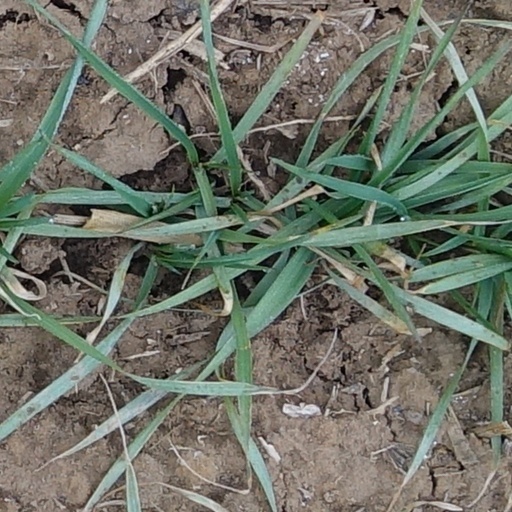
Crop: wheat